Barber's pole

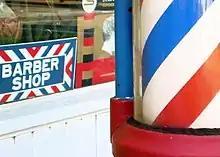
Antique red and blue striped pole in Pottstown, Pennsylvania, United States

During the Middle Ages, barbers performed surgery on customers, as well as tooth extractions. The original pole had a brassen wash basin at the top (representing the vessel in which leeches were kept) and bottom (representing the basin that received the blood). The pole itself represents the staff that the patient gripped during the procedure to encourage blood flow, and the twined pole motif is likely related to the Caduceus, the staff of the Greek god of speed and commerce Hermes, evidenced for example by early physician van Helmont's description of himself as ""Francis Mercurius Van Helmont, A Philosopher by that one in whom are all things, A Wandering Hermite.""